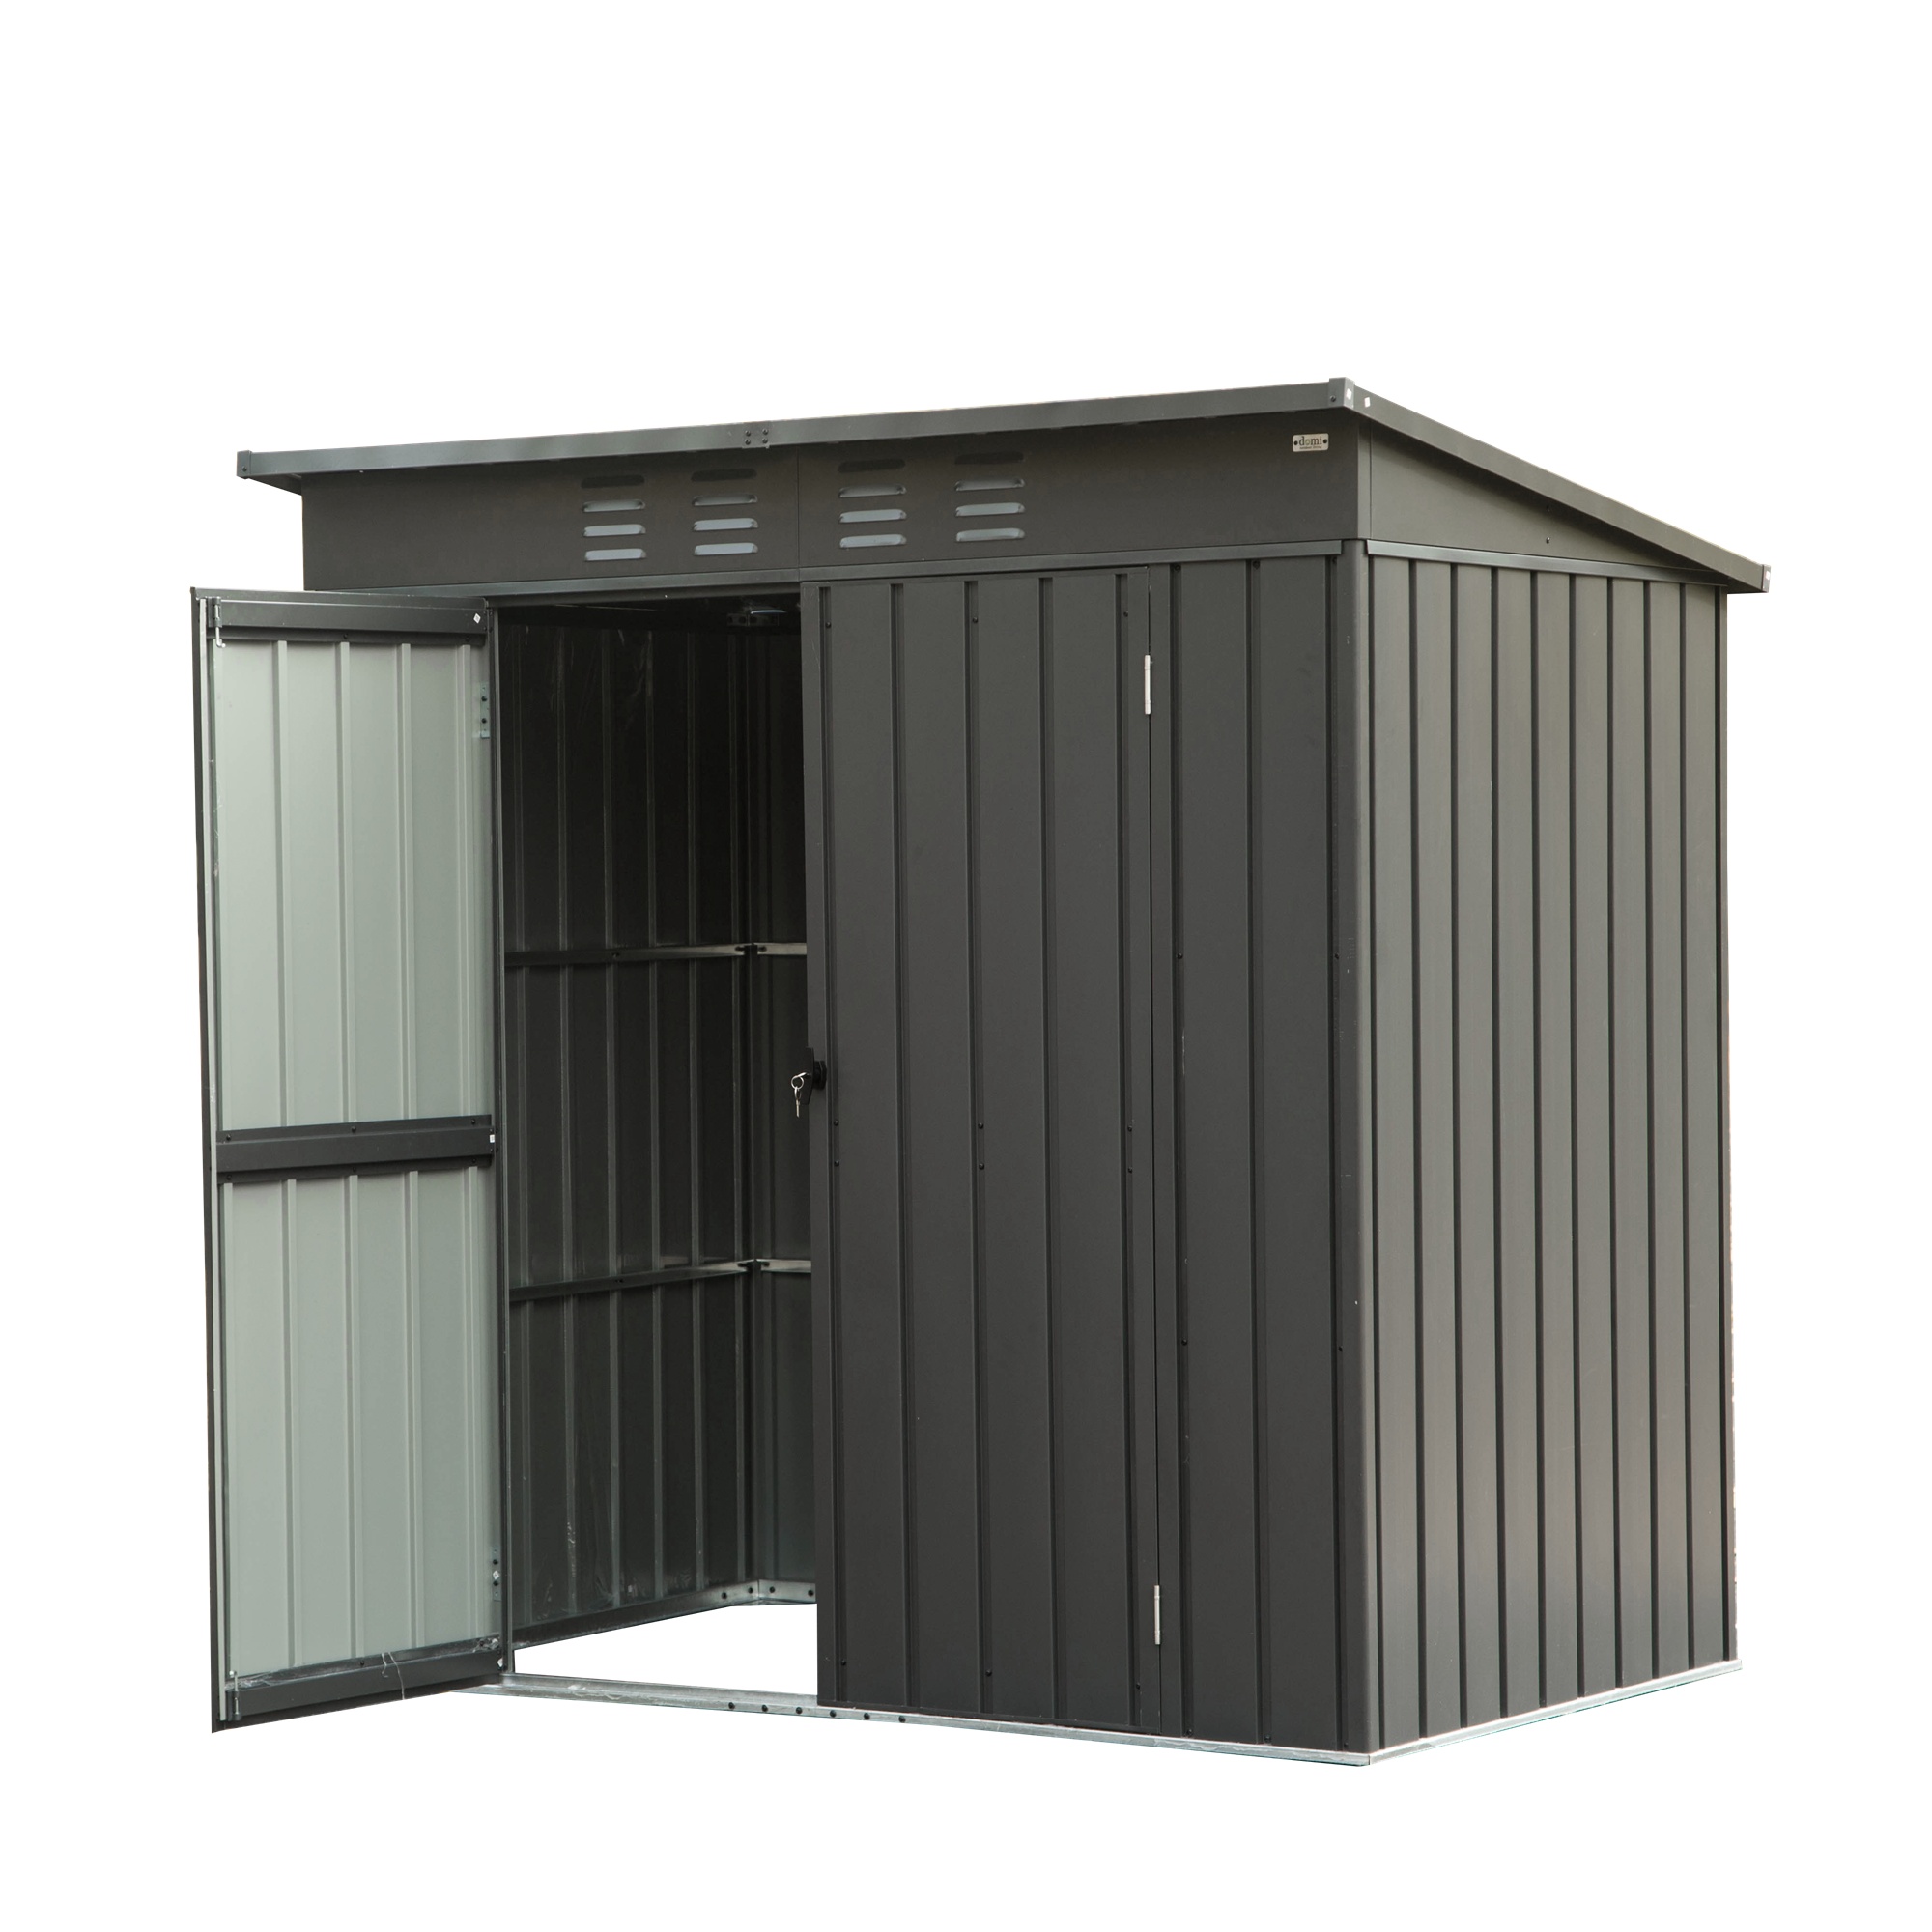
Backyard Storage Shed with Sloping Roof Galvanized Steel Frame Outdoor Garden Shed Metal Utility Tool Storage Room with Latches and Lockable Door for Balcony (5x3ft, Black)
Product Features High-quality Material: The tool shed is made of high-quality galvanized metal, which is anti rust and corrosion. Leak resistant top with tight construction, and thick walls with dent resistant durability enable it to last for many years without maintaining. Sloping Roof Design: The roof adopts groove and slop design that allows rain to flow down quickly and avoid water builds up, protecting your stuff in thunderstorm weather. Durable Structure: This kind of storage shed has a supporting beam in the frame, so it is more firm and durable than a small-sized outdoor storage shed without a beam. Ventilation and Waterproof Design: The tool shed is designed with 16 air vents to keep the internal air circulation and dryness. Double Doors: Storage shed has two doors, which make you more comfortable when entering the shed and storing the machine, don't need to worry about the door frame hitting your head or the narrow door stop machine entering. Lockable Doors: Storage house with key lock to keep your belongings safe.In addition,Two latches to reinforce the door as well as theft against theft.
Brand: Flynama
Category: Home & Garden > Lawn & Garden > Outdoor Living > Outdoor Structures > Sheds, Garages & Carports > Sheds